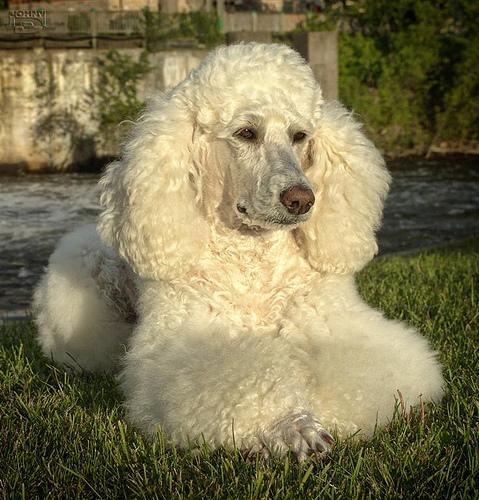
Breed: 316-n000118-standard_poodle